Yup'ik

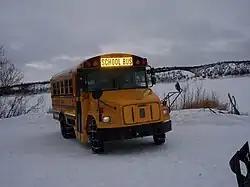
School bus at Crooked Creek, Alaska ("Tevyaraq"), March 5, 2008

It is a single well-defined language (now called Yupʼik or Yupʼik and Cupʼik) a dialect continuum with five major dialects: extinct Egegik (Aglegmuit-Tarupiaq), and living Norton Sound or Unaliq-Pastuliq dialect (two subdialects: Unaliq and Kotlik), General Central Yupʼik dialect (seven subdialects: Nelson Island and Stebbins, Nushagak River, Yukon or Lower Yukon, Upper or Middle Kuskokwim, Lake Iliamna, Lower Kuskokwim, and Bristol Bay), Hooper Bay-Chevak dialect (two subdialects: Hooper Bay Yupʼik and Chevak Cupʼik), and Nunivak Cupʼig dialect. Nunivak Island dialect (Cupʼig) is distinct and highly divergent from mainland Yupʼik dialects.